AOL

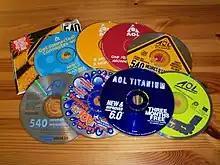
Some promotional CD-ROMs distributed in Canada

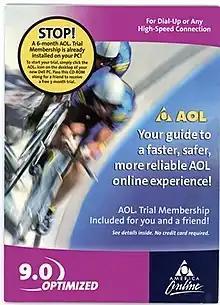
CD in original mailer

Prior to 2006, AOL often sent unsolicited mass direct mail of 3" floppy disks and CD-ROMs containing their software. They were the most frequent user of this marketing tactic, and received criticism for the environmental cost of the campaign. According to "PC World", in the 1990s "you couldn't open a magazine ("PC World" included) or your mailbox without an AOL disk falling out of it".